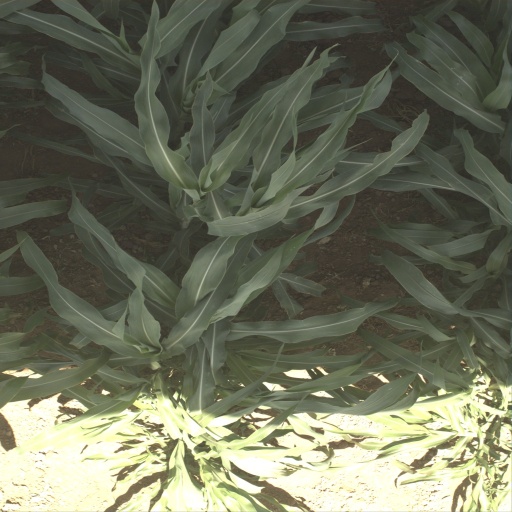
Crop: sorghum